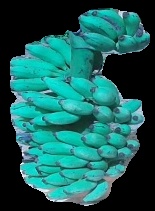
Variety: elakki-bale
Grade: grade3